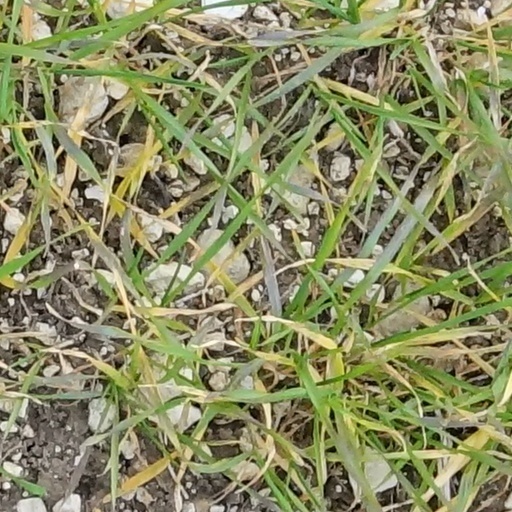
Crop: wheat